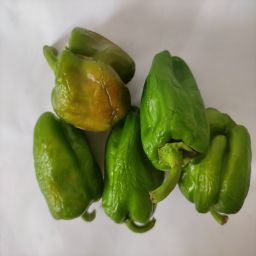
Crop: Bell Pepper
Quality: Old